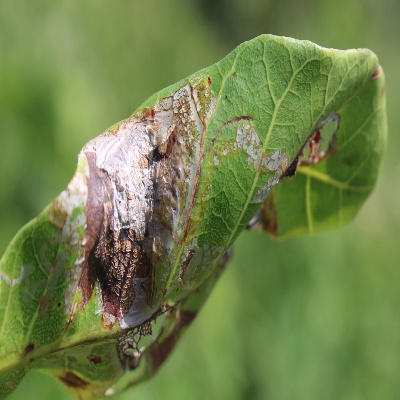
Crop: Cashew
Condition: leaf miner